Rathcormac massacre

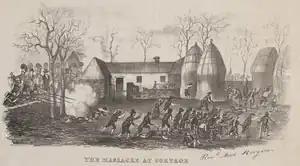
"The Massacre at Gortroe", a lithograph published in August 1848

The Rathcormac massacre, also known as the Gortroe massacre, was an incident during the Tithe War in Ireland which took place on 18 December 1834 near the village of Bartlemy, County Cork close to the town of Rathcormac. Approximately 250 Irish tenant farmers confronted a group of roughly 100 British Army soldiers and Royal Irish Constabulary policemen who were escorting a distraining party attempting to collect tithes owed to a Church of Ireland rector. The farmers attacked the soldiers and policemen who responded after forty-five minutes by opening fire on the farmers, killing between 12 and 20 people and wounding roughly 45.